Casey Albert Wood

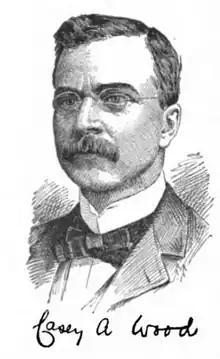

Casey Albert Wood (November 21, 1856 – January 26, 1942) was a Canadian ophthalmologist and comparative zoologist who studied aspects of animal vision especially those of birds. He collected books on birds and zoology and helped establish the Blacker-Wood collection in zoology and ornithology at the McGill University Library.